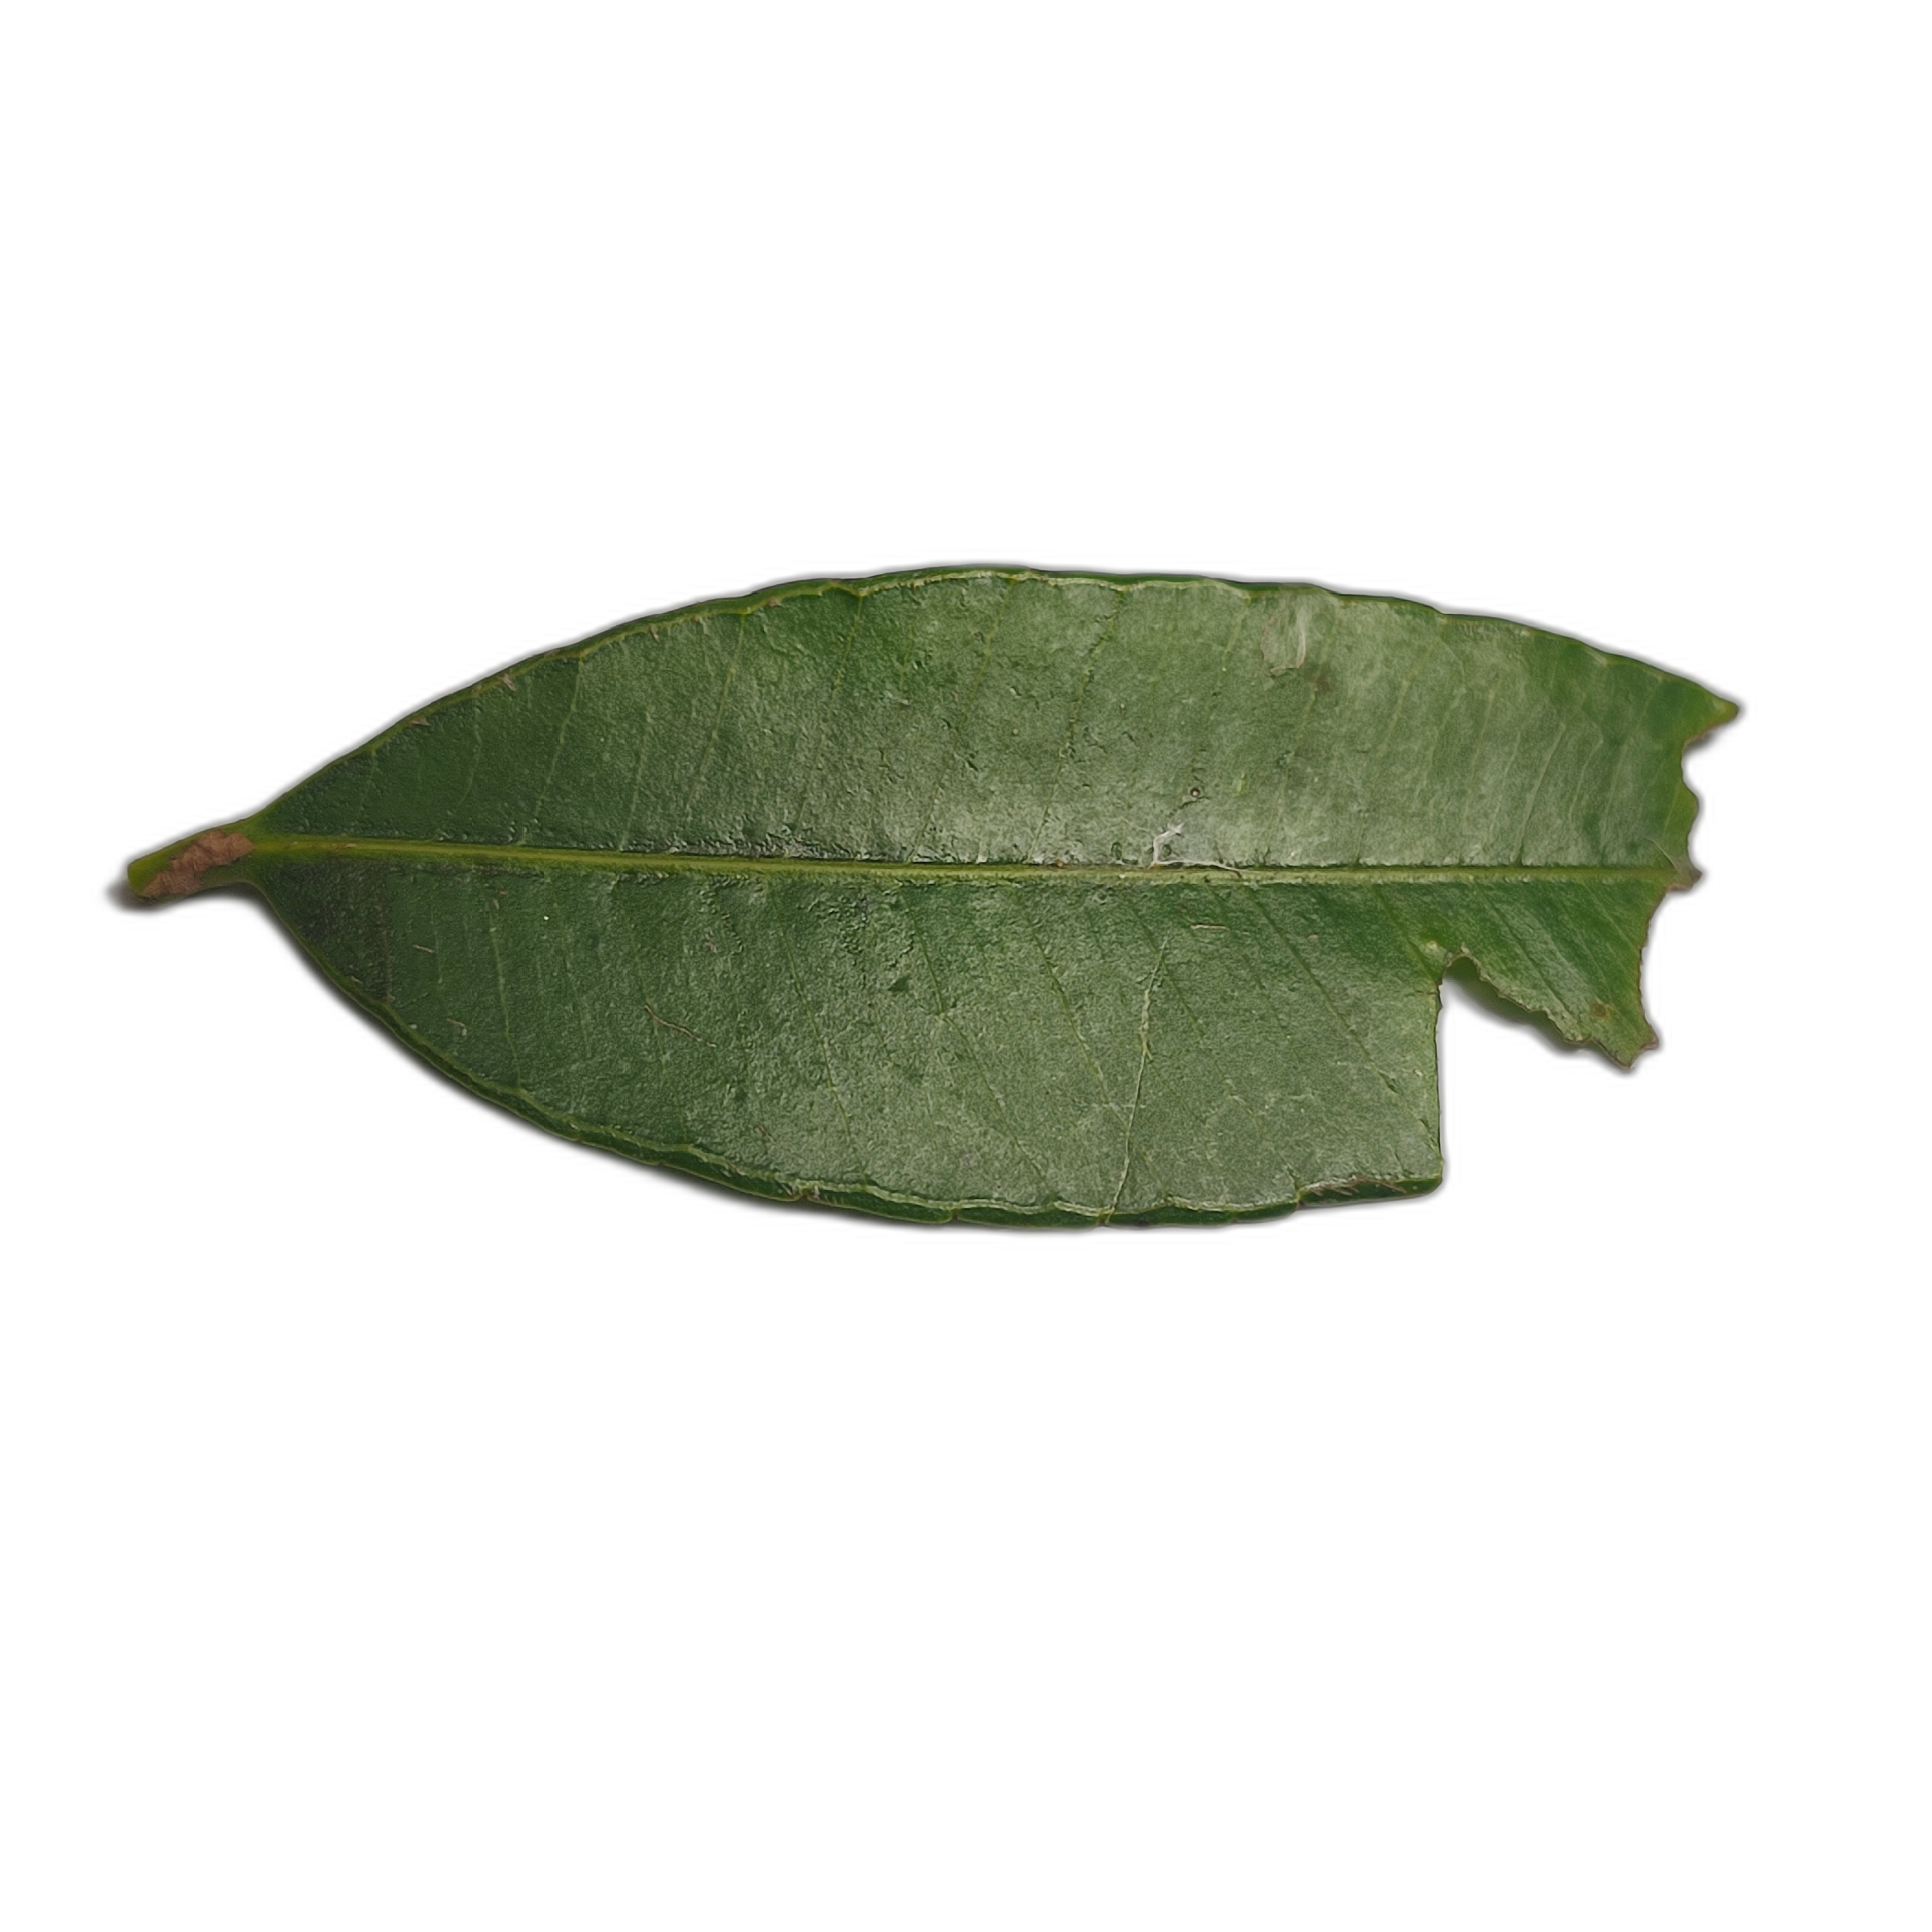
Label: not_healthy